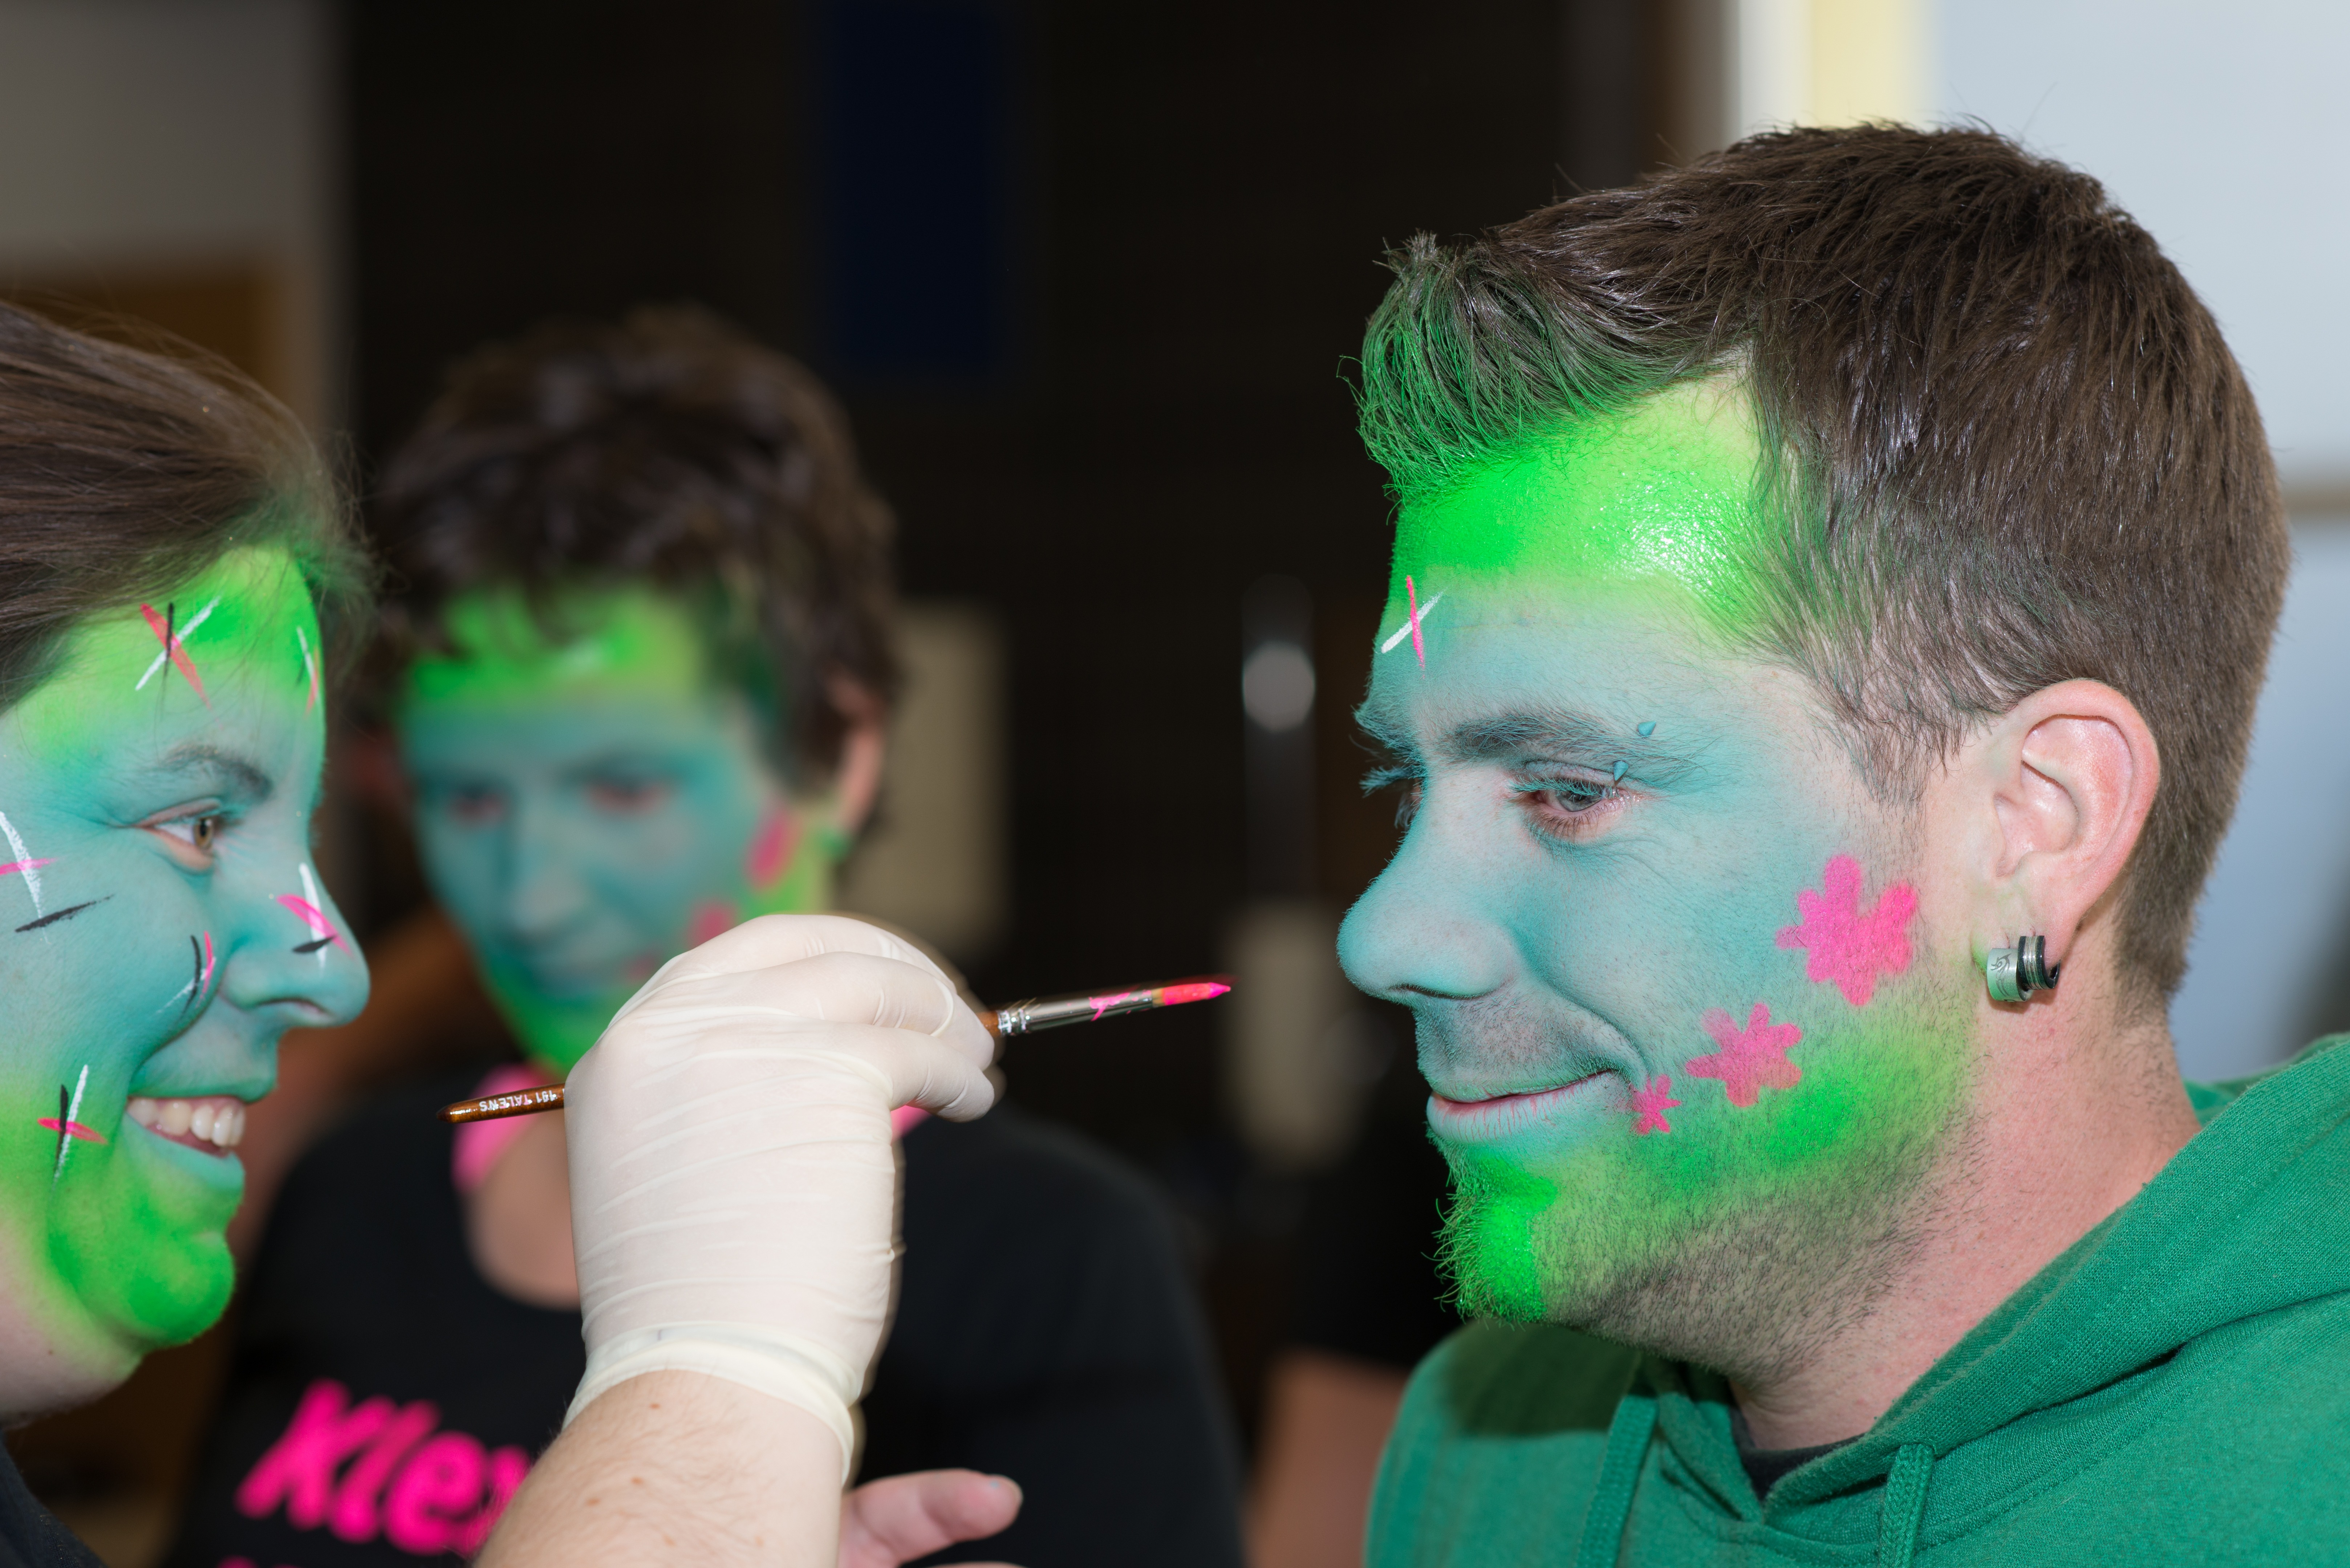
green, carnival, color, paint, make up, face, nose, mask, fun, eye, glasses, head, party, singing, costume, saint patrick's day